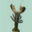
Label: lobster